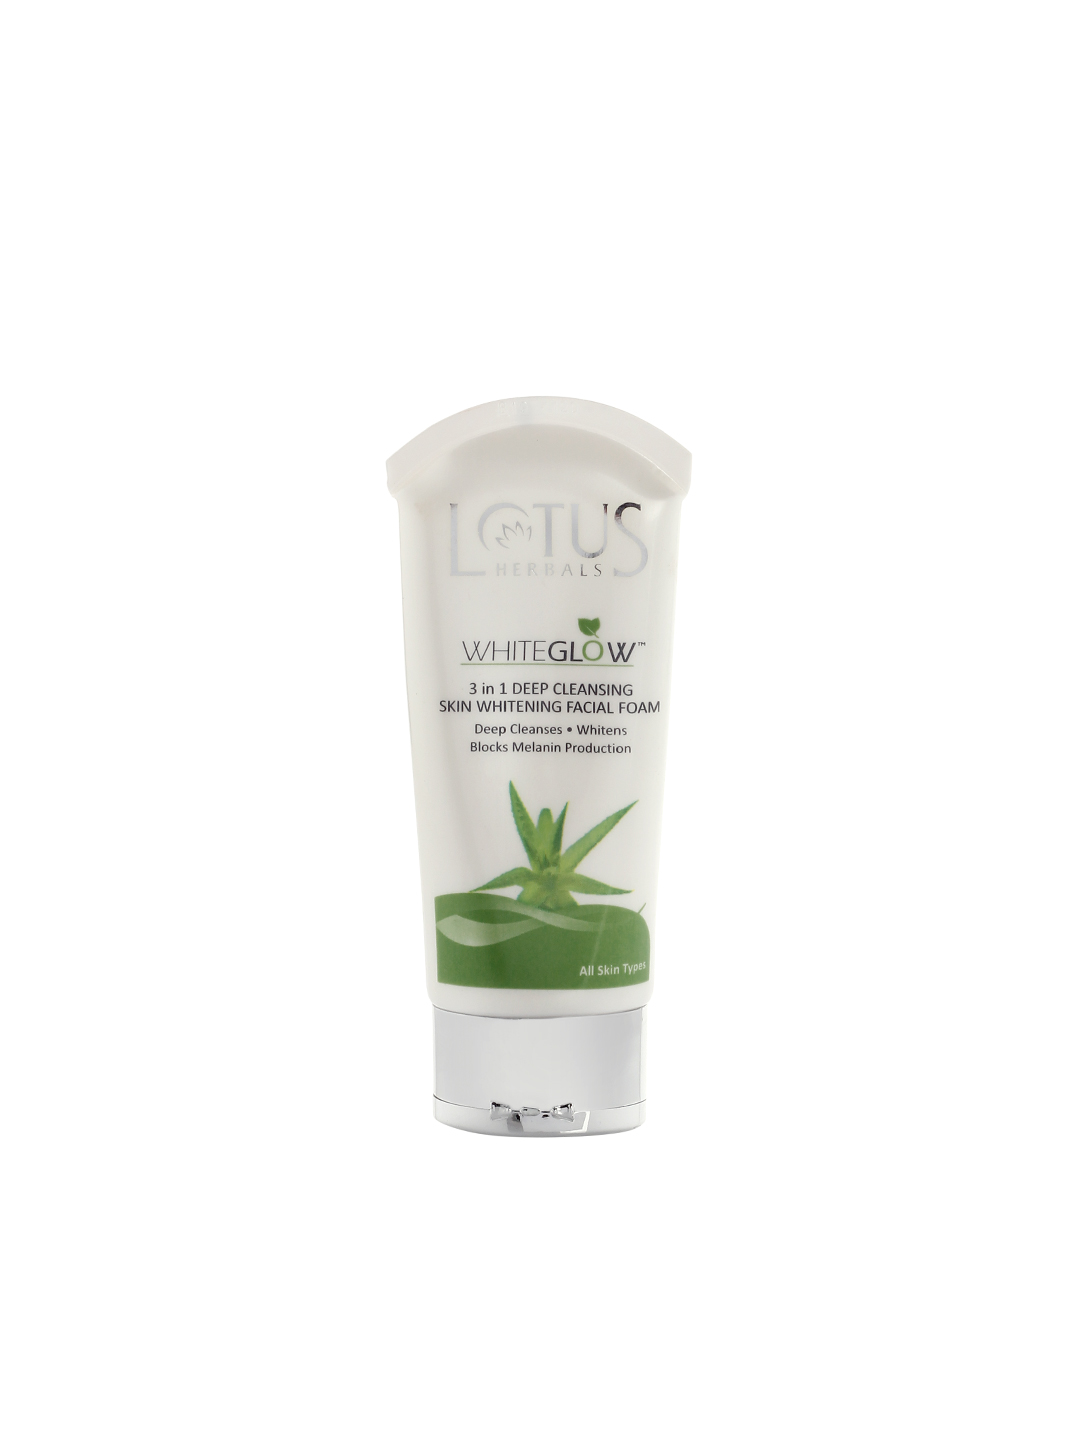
Lotus Herbals Whiteglow Facial Foam
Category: Personal Care / Skin Care / Face Wash and Cleanser
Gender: Women
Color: White
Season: Spring 2017
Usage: NA